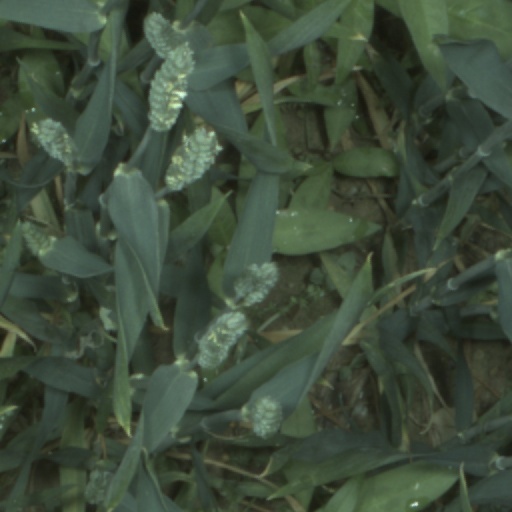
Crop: wheat